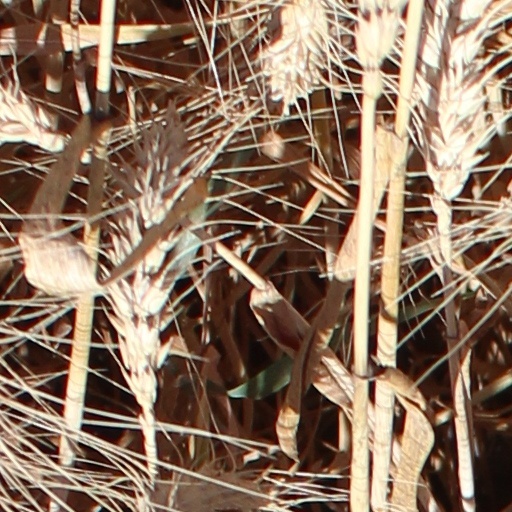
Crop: wheat